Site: brandenburg
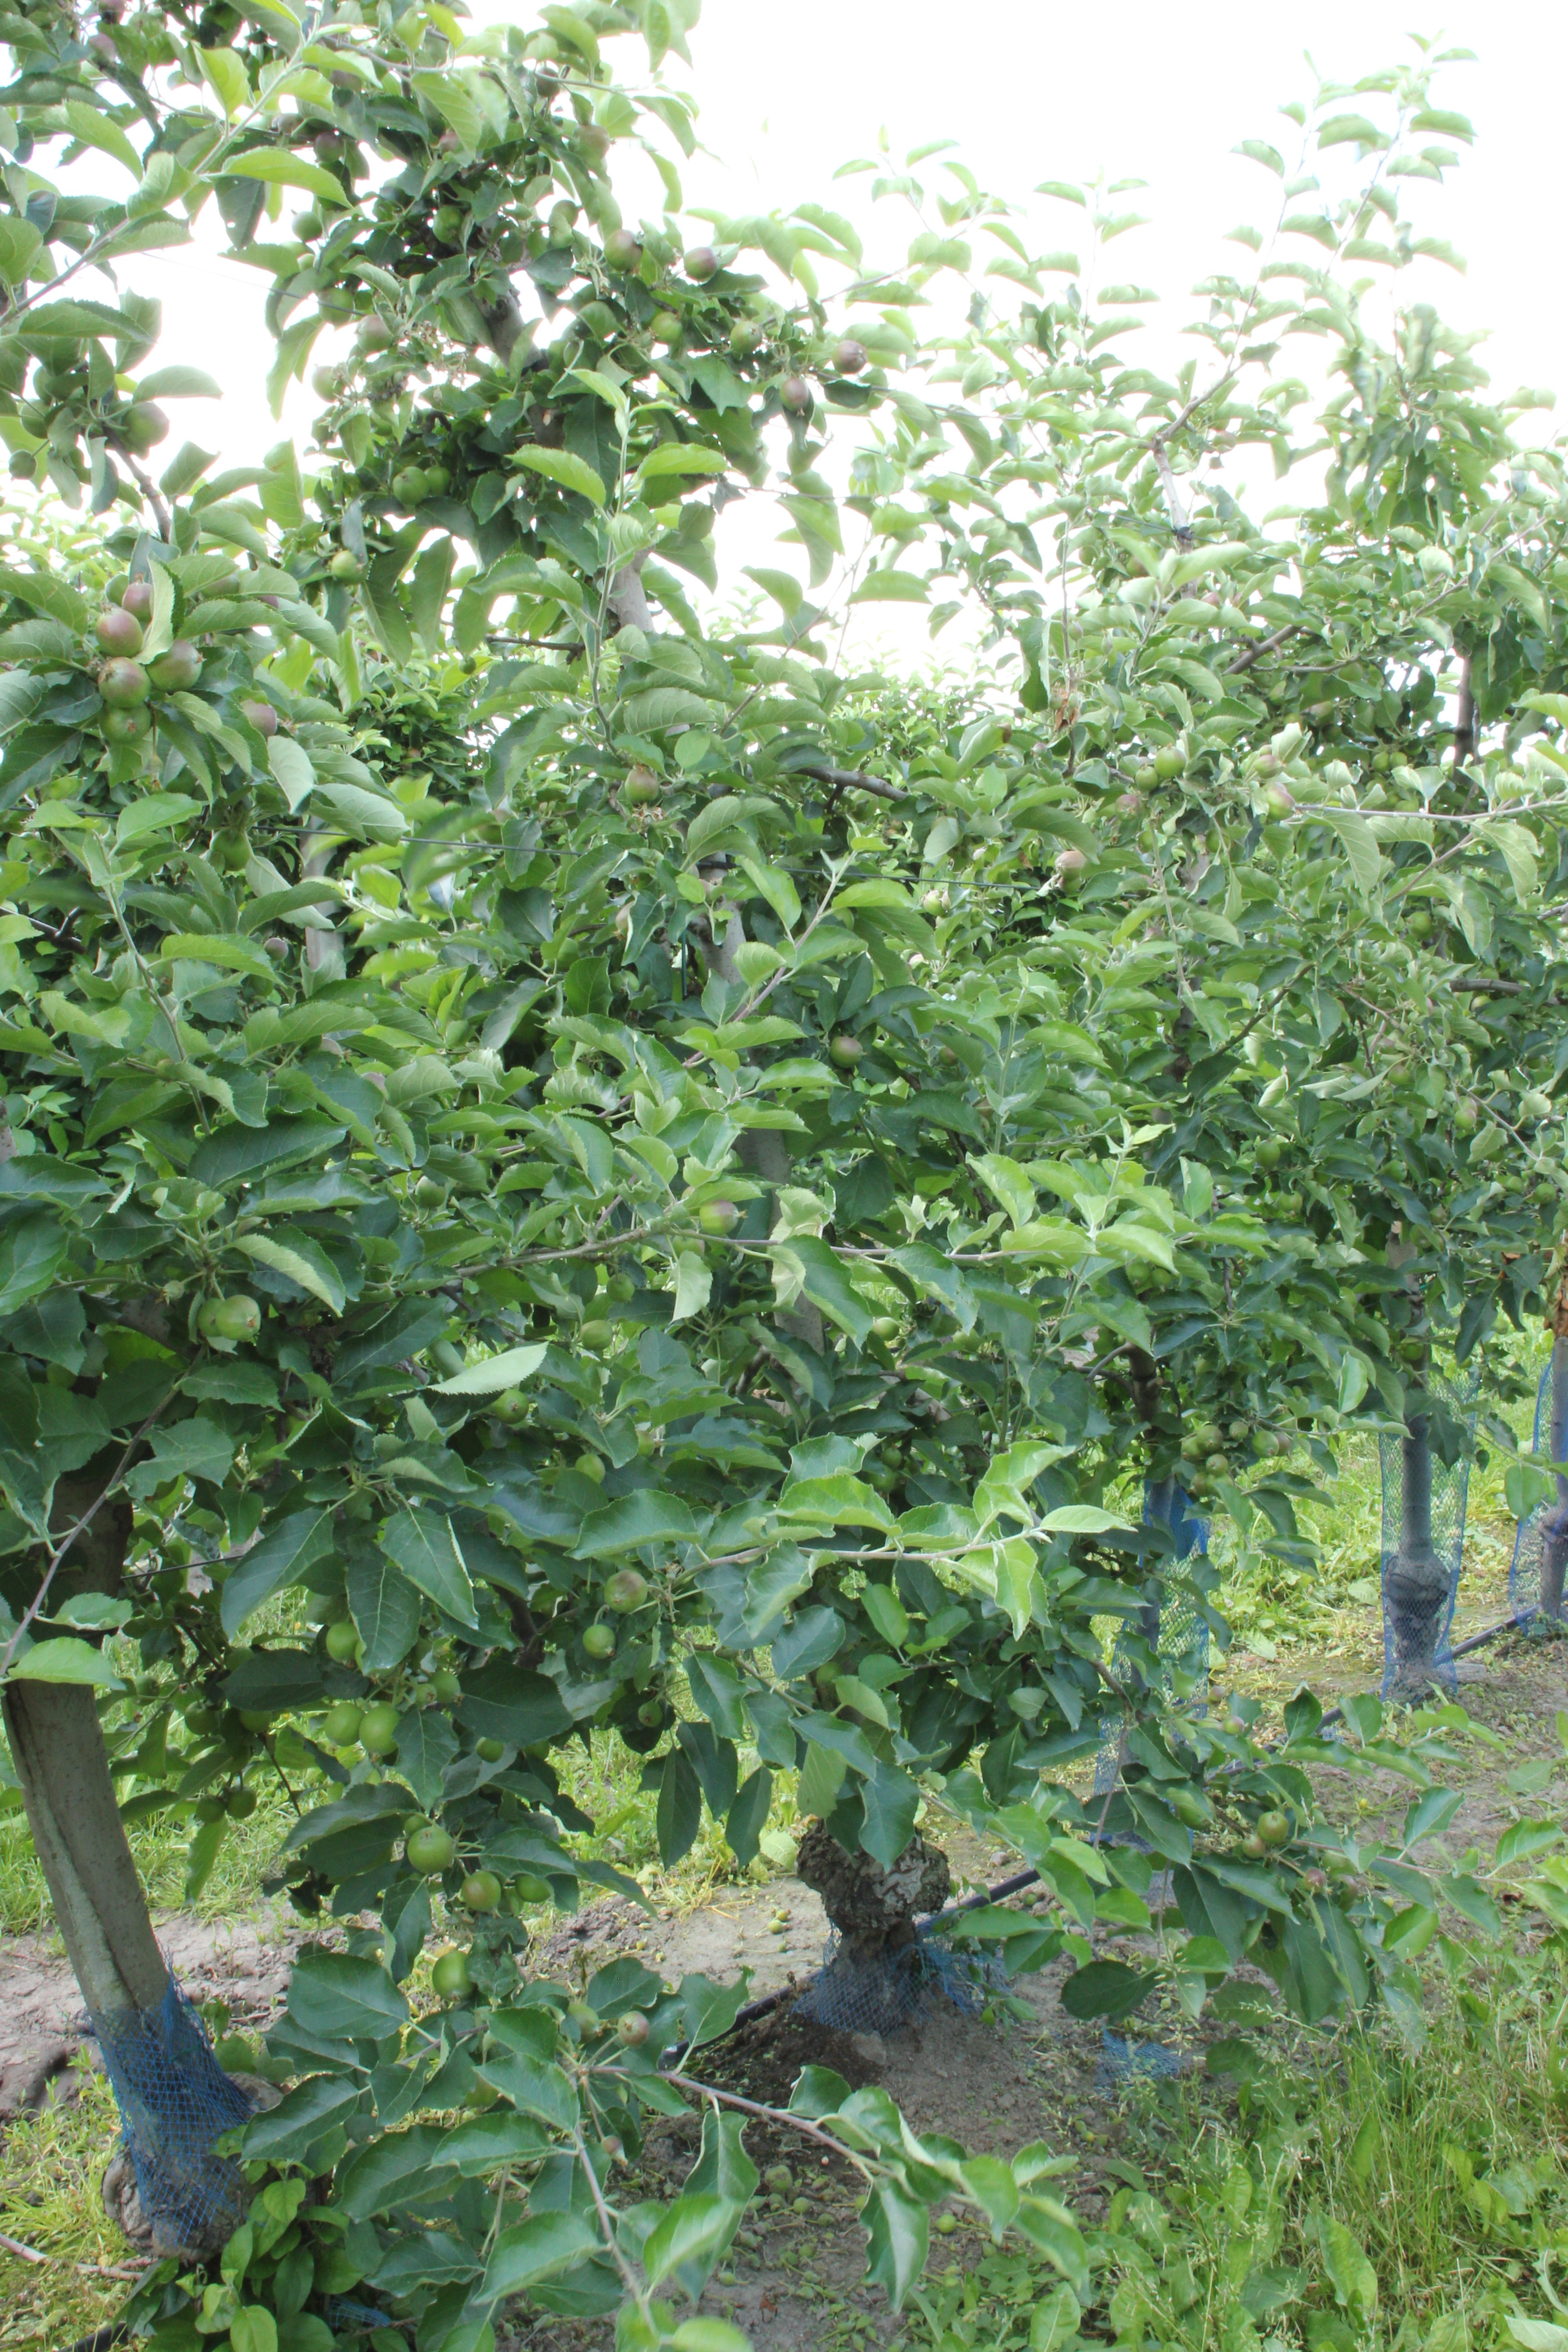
Growth stage (BBCH 73): Development of fruit